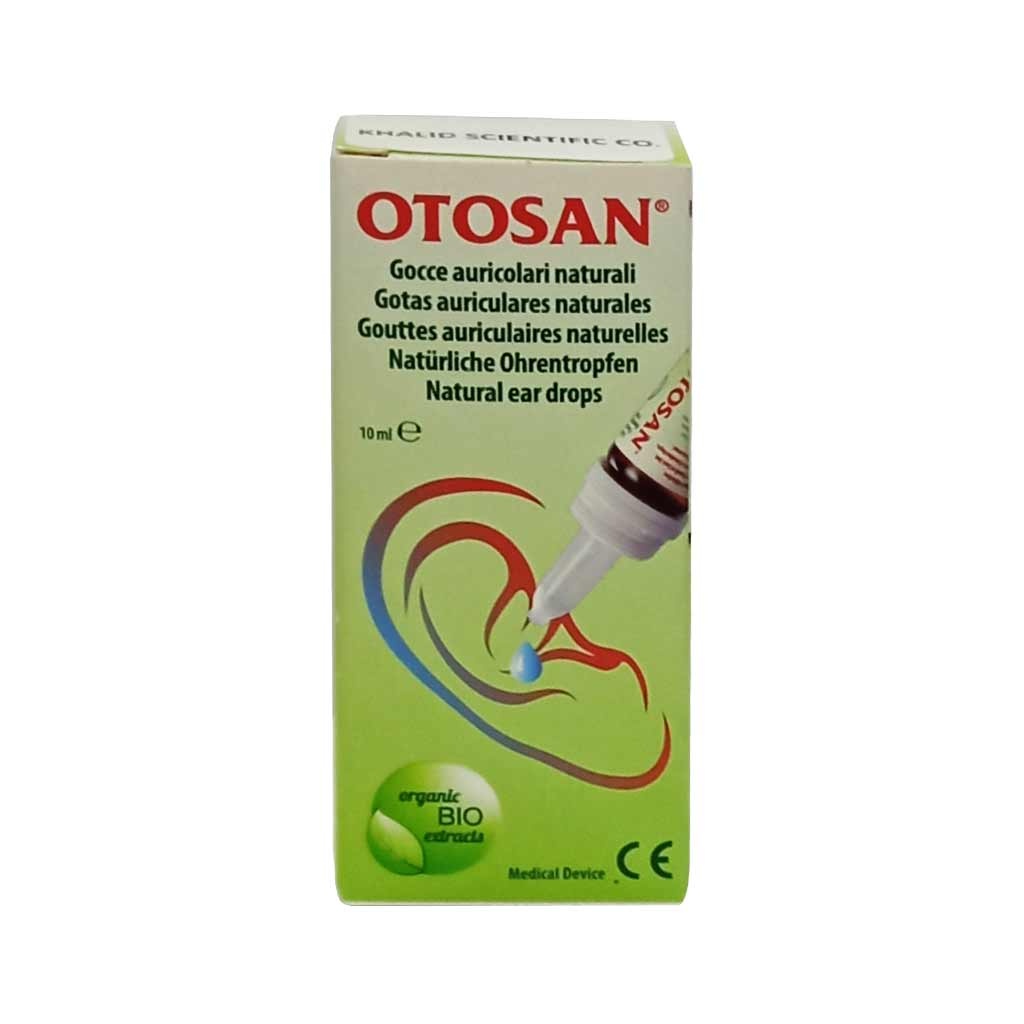
Otosan Natural Ear Drops 10 ml
Product Description. Otosan Ear Drops help to cleanse the ear by emulsifying earwax and making it easier to remove from the ear canal, without drying out the skin while respecting the sebaceous physiological balance of the ear. Otosan Ear Drops are dermatologically tested and do not contain any preservatives or artificial colourings. They are suitable for everyone, including people with hearing aids and for prolonged use. Designed to offer only ingredients of natural origin, Otosan Ear Drops contain: Sweet Almond oil, Blackcurrant oil, Organic Borage oil, Organic essential oils of Cajeput, Geranium, Juniper and Cloves, Propolis, Chamomile extract (Bisabolol), Vitamin E.
Brand: Otosan
Category: Health & Beauty > Personal Care > Ear Care > Ear Drops